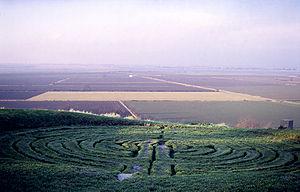
Alkborough [ɔːlk.brə] est un village anglais.